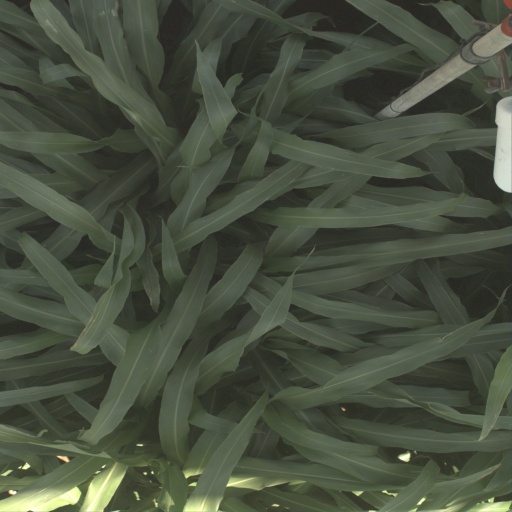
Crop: sorghum